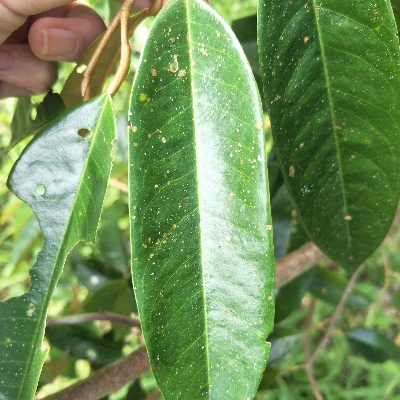
Label: Leaf_Algal